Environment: real
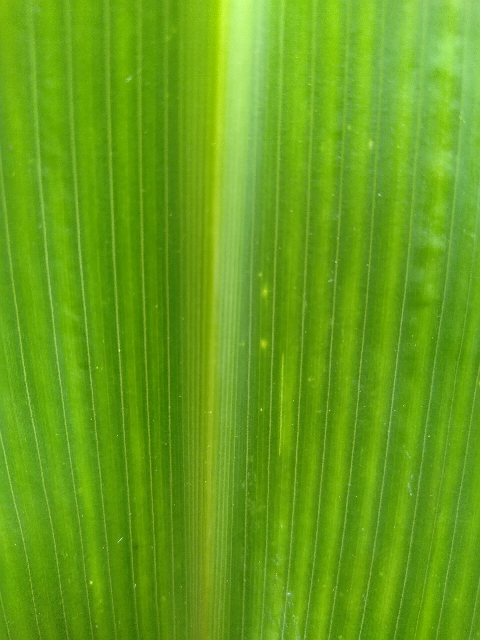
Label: lethal_necrosis